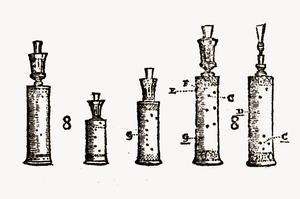
En musique, le cervelas ou basson de saucisse est un instrument à anche utilisé à la Renaissance et dans la musique baroque. Introduit à la fin du XVIᵉ siècle, il déjà remplacé par le basson à la fin du XVIIᵉ siècle. Il est composé d'un long tuyau, relié à une grosse anche double, et replié à l'intérieur d'un petit cylindre de bois percé de nombreux trous cylindriques parallèles, unis deux à deux par des raccords internes. De cette manière, on obtient, dans un volume réduit, une colonne d'air très longue permettant d'obtenir un son grave et bourdonnant.